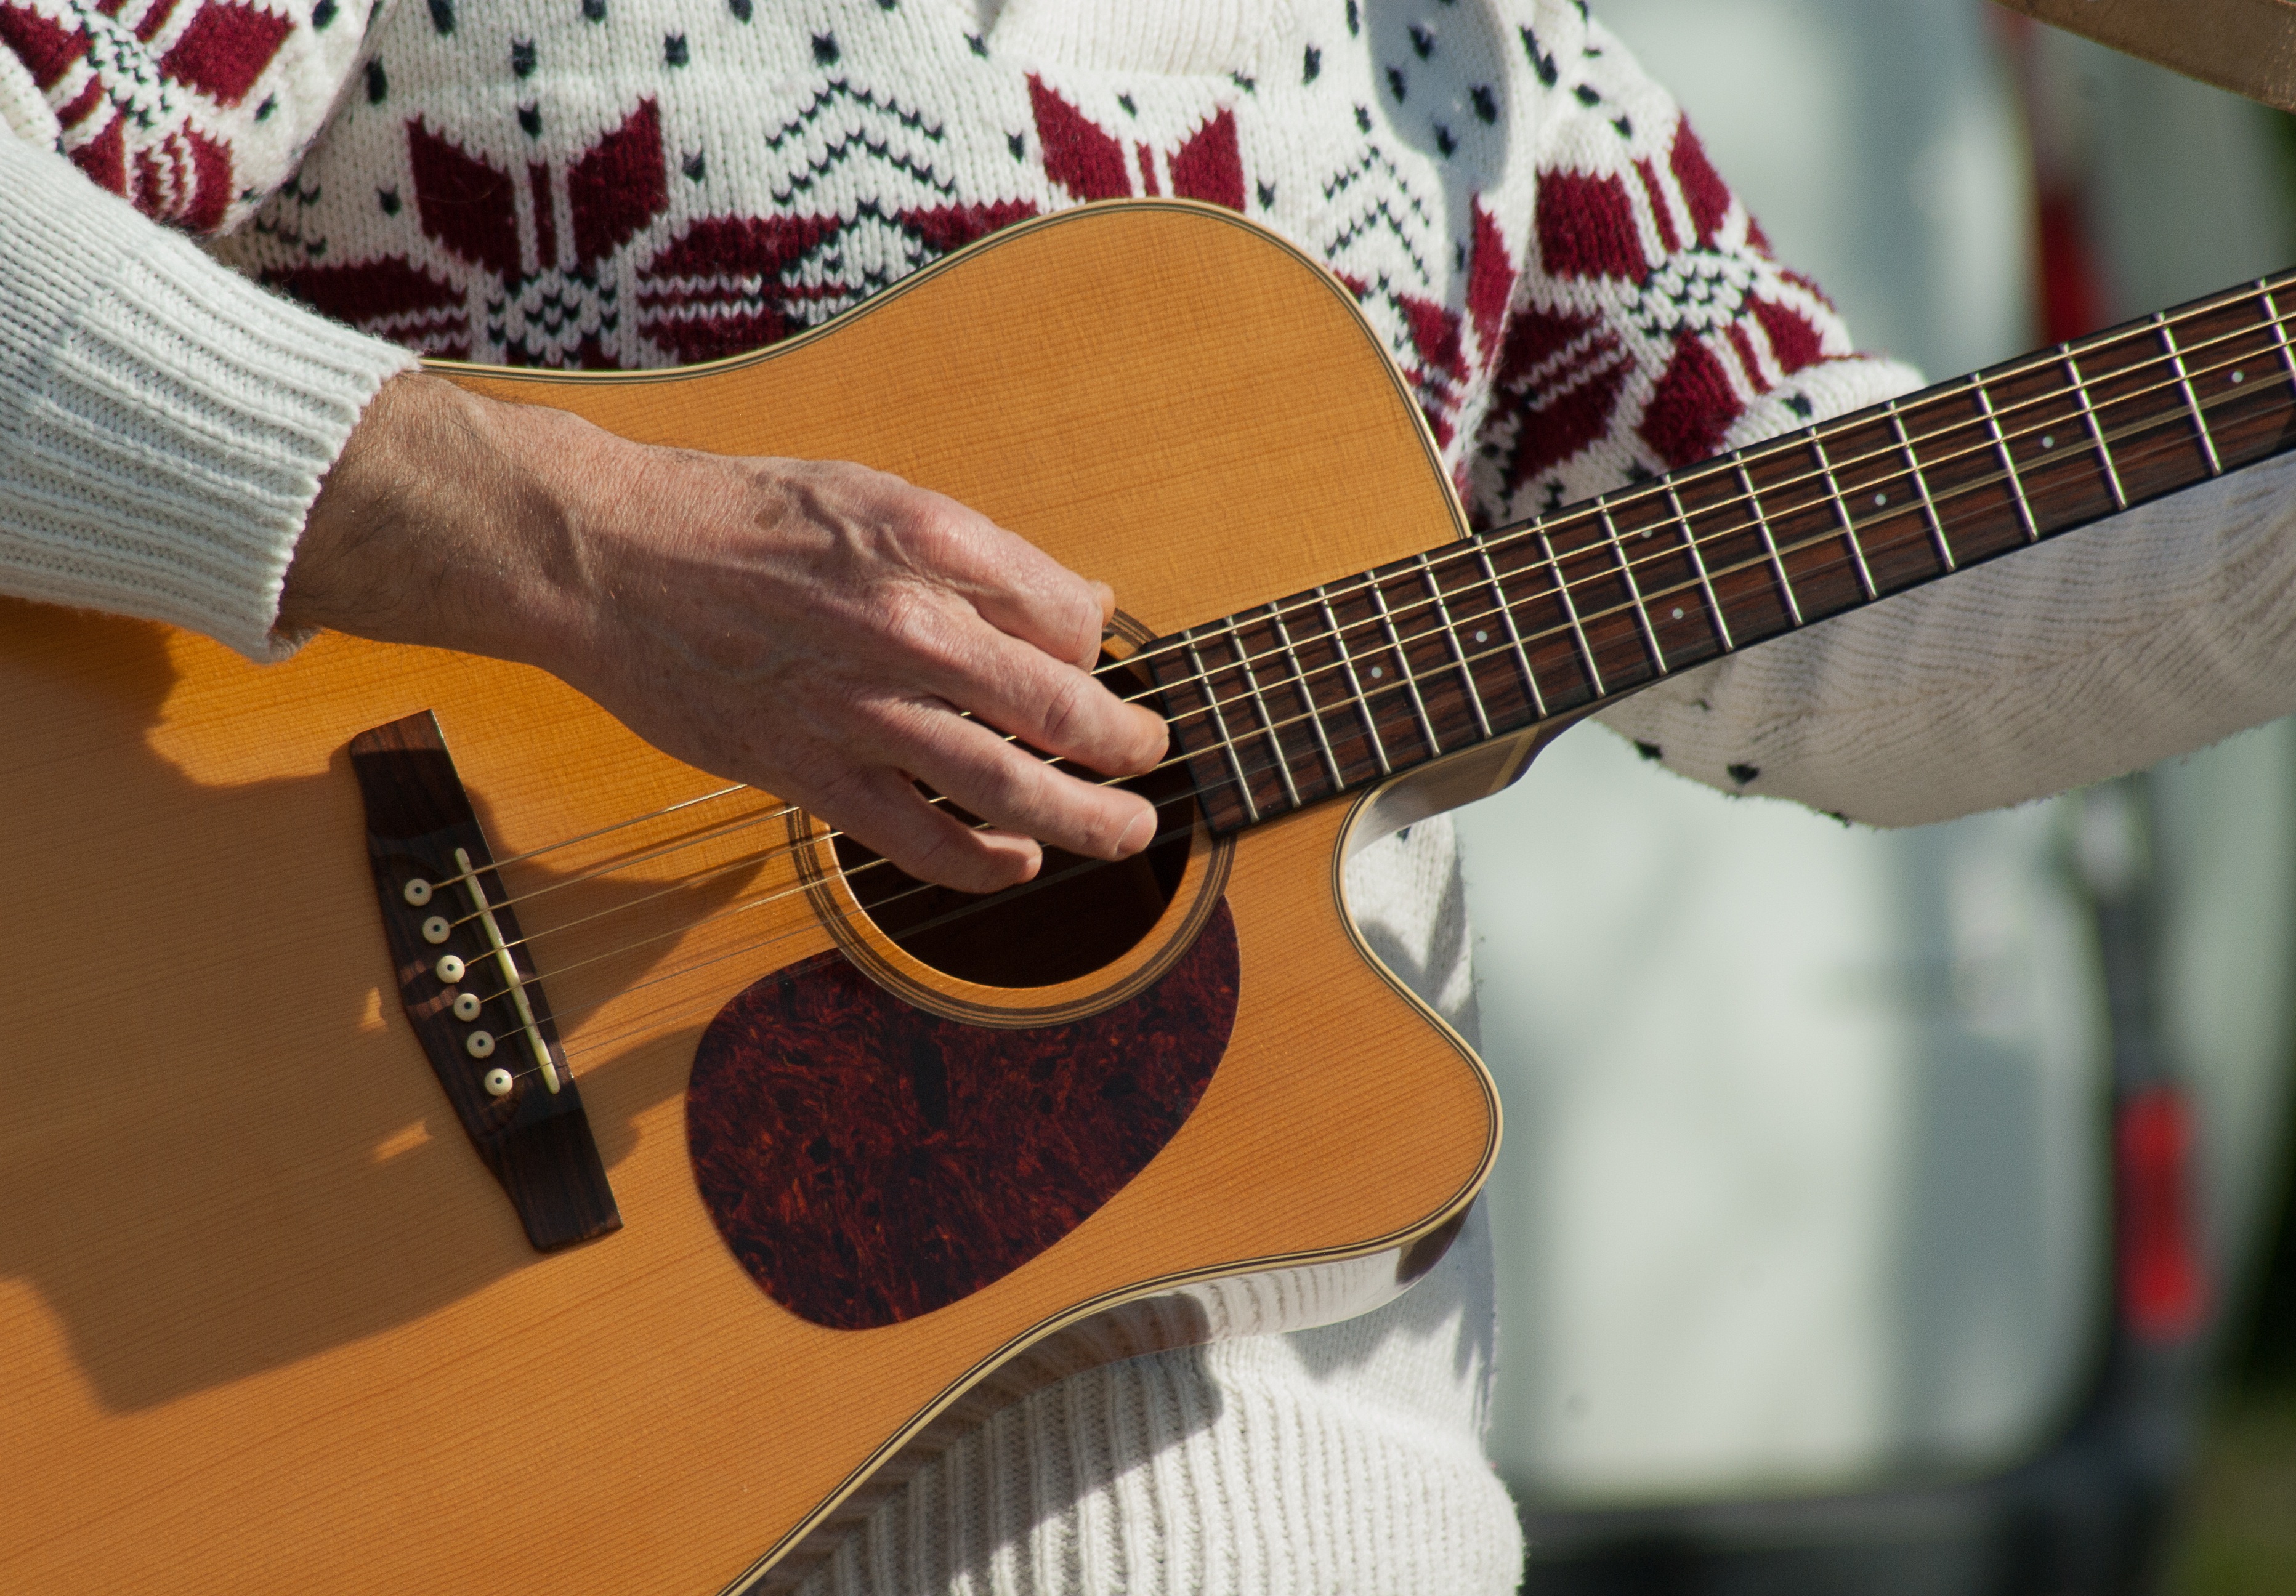
guitar, acoustic guitar, artist, musician, electric guitar, musical instrument, bassist, guitarist, instruments, bass guitar, string instrument, plucked string instruments, slide guitar, acoustic electric guitar